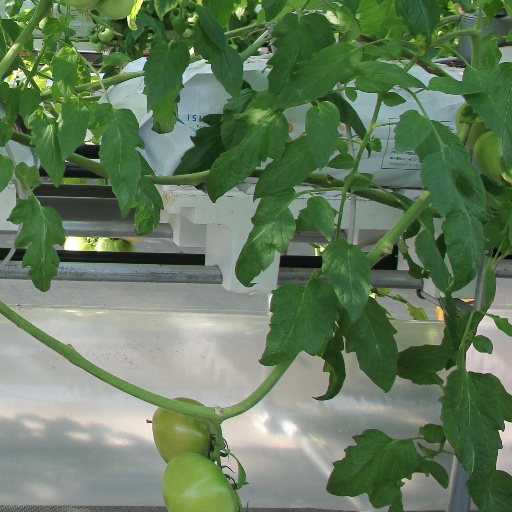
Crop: tomato